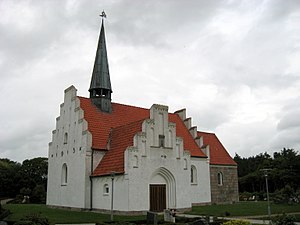
Lyngby Sogn (Hjørring Kommune)
Lyngby Kirke
Lyngby Kirke, Hjørring Kommune
Lyngby Sogn er et sogn i Hjørring Søndre Provsti. Sognet ligger i Hjørring Kommune. Indtil Kommunalreformen lå sognet i Løkken-Vrå Kommune; indtil Kommunalreformen i 1970 lå det i Børglum Herred. I Lyngby Sogn ligger Lyngby Kirke.